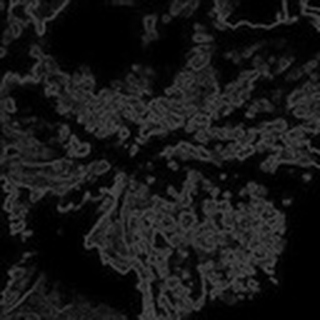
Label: cotton_powdery_mildew